Rennes 2 University

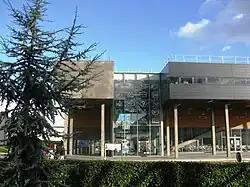
The EREVE building houses most unions as well as the book shop, information desk, banking and health services, and dining locations

With its 50 or so student societies, Rennes 2 University has the highest rate of organizations per student among French universities. There is a radio station, Radio Campus Rennes, for which the EREVE was built in 2005. Most of the organizations are located throughout different buildings on campus.